Gunnar Marklund

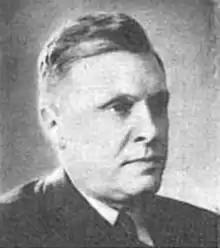
Gunnar Marklund in 1948, a photograph published in a 1963 volume dedicated to him on the occasion of his 70th anniversary

Gunnar Marklund (5 June 1892 in Helsinki – 23 July 1964 also in Helsinki) was a Finnish botanist (taraxacologist and ranunculologist).